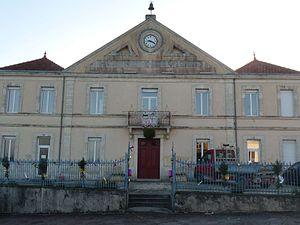
mairie de Montlieu-la-Garde, Charente-Maritime, France
L'altimétrie de la Charente-Maritime est dans son ensemble de faible élévation et fait de ce département l'un des moins élevés de la côte Atlantique de la France.
Montlieu-la-Garde est une commune du Sud-Ouest de la France située dans le département de la Charente-Maritime.